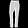
Label: Trouser